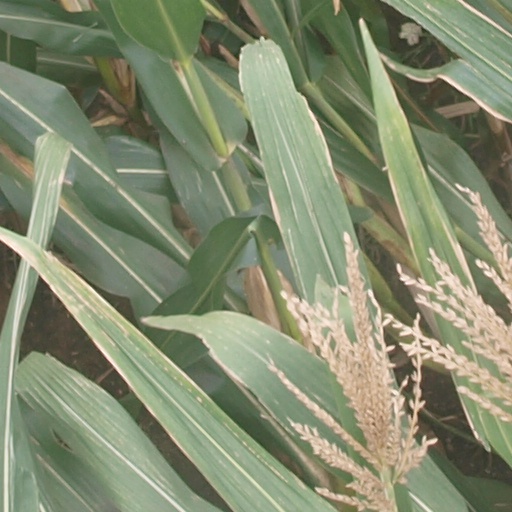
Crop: maize; corn